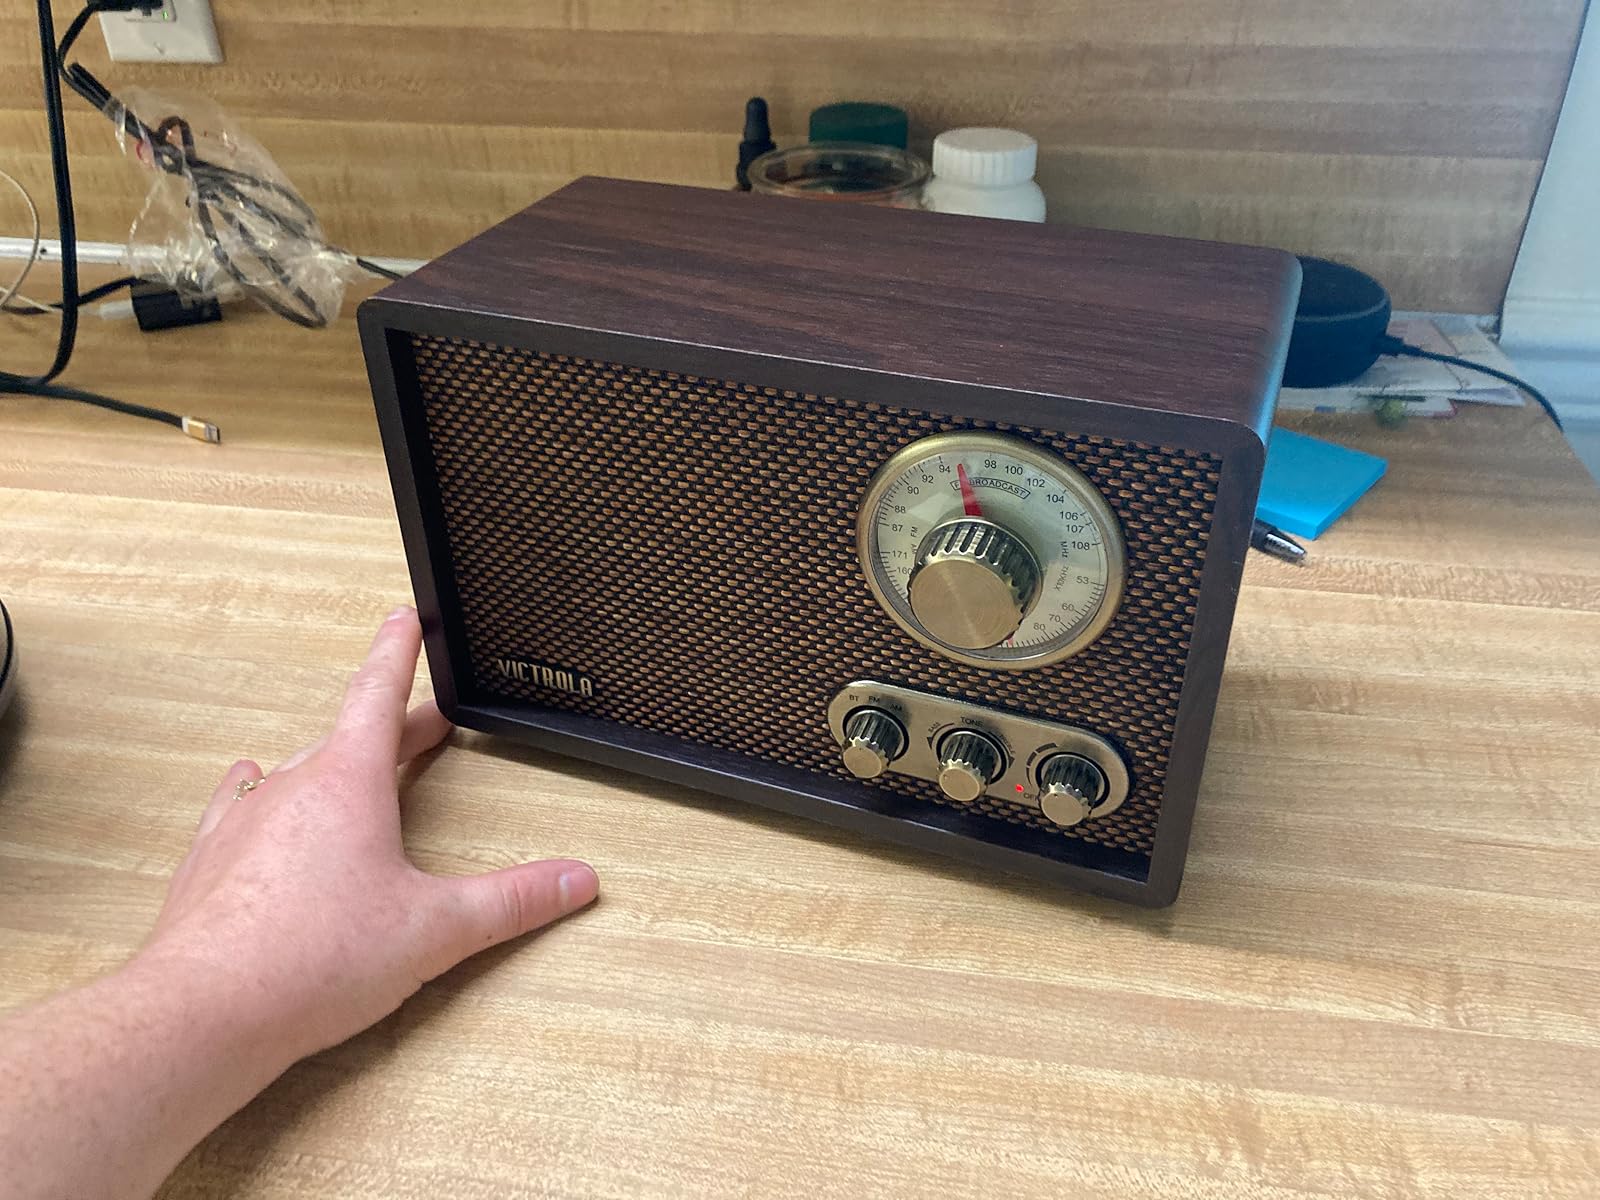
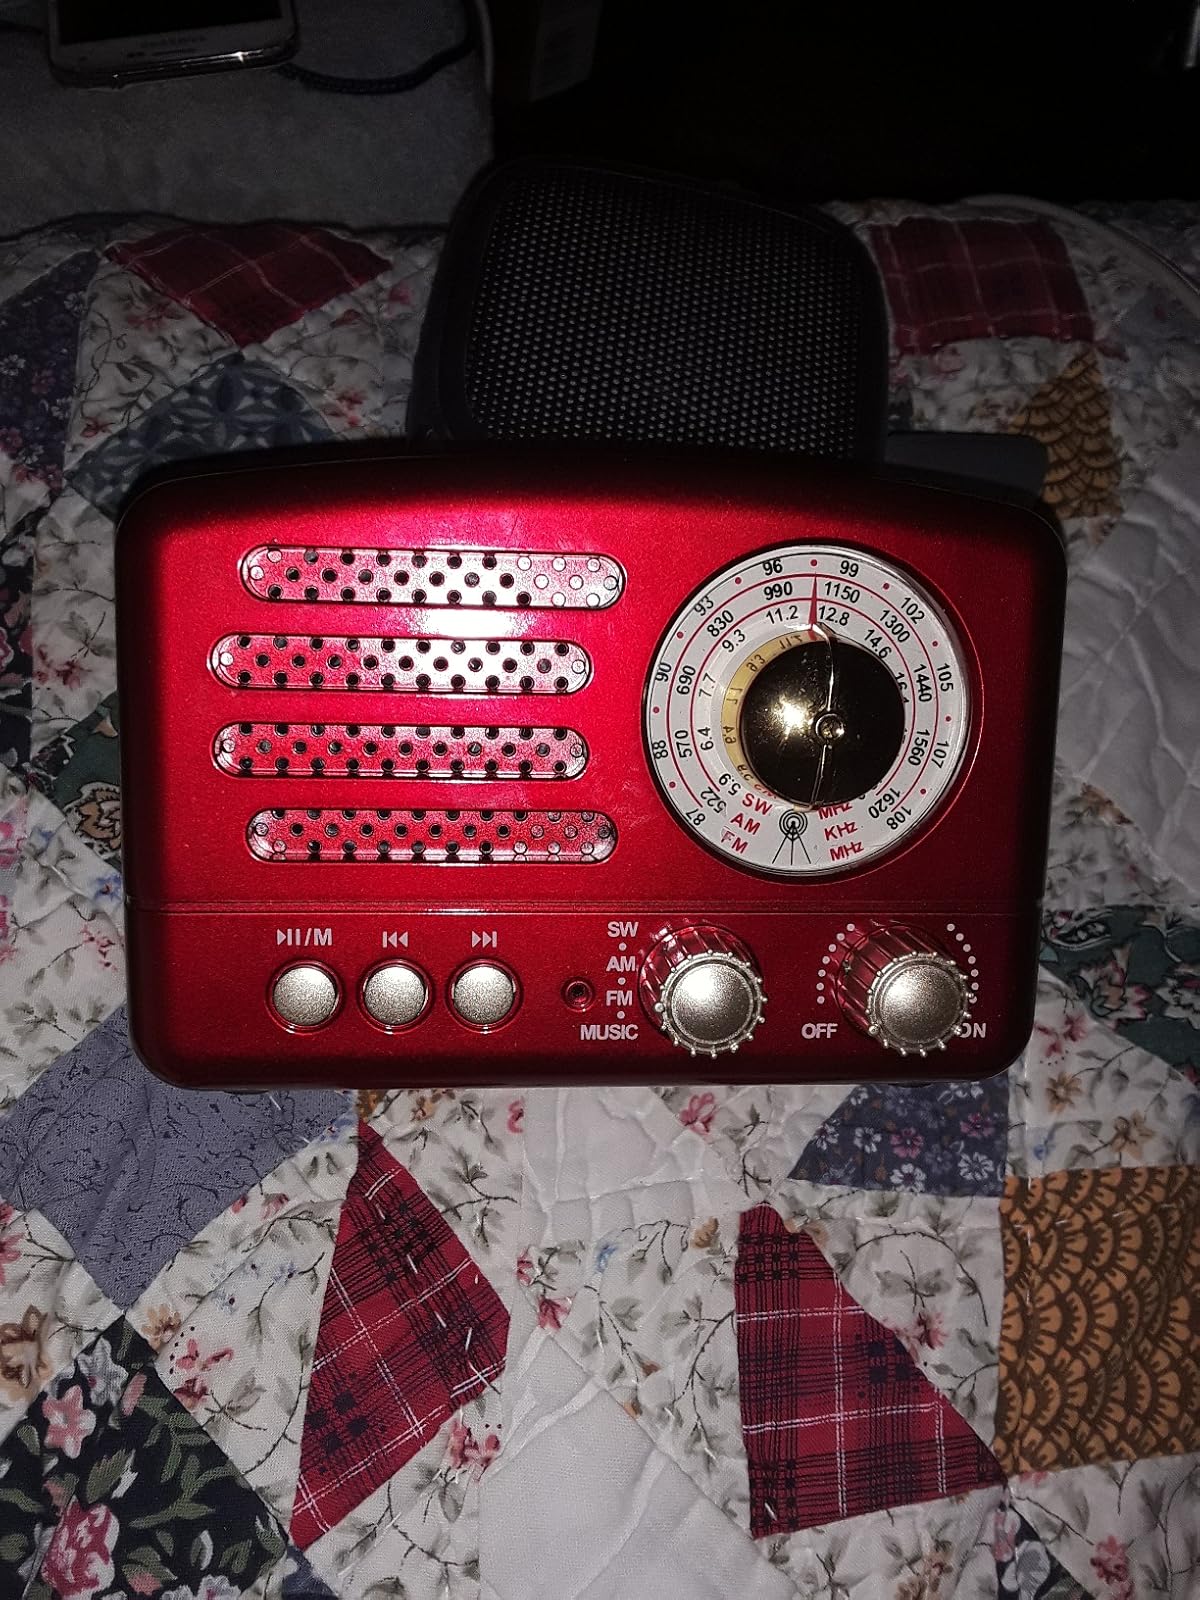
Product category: radio
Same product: no